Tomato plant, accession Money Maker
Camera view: horizontal (90 deg, fisheye); turntable rotation: 60 degrees
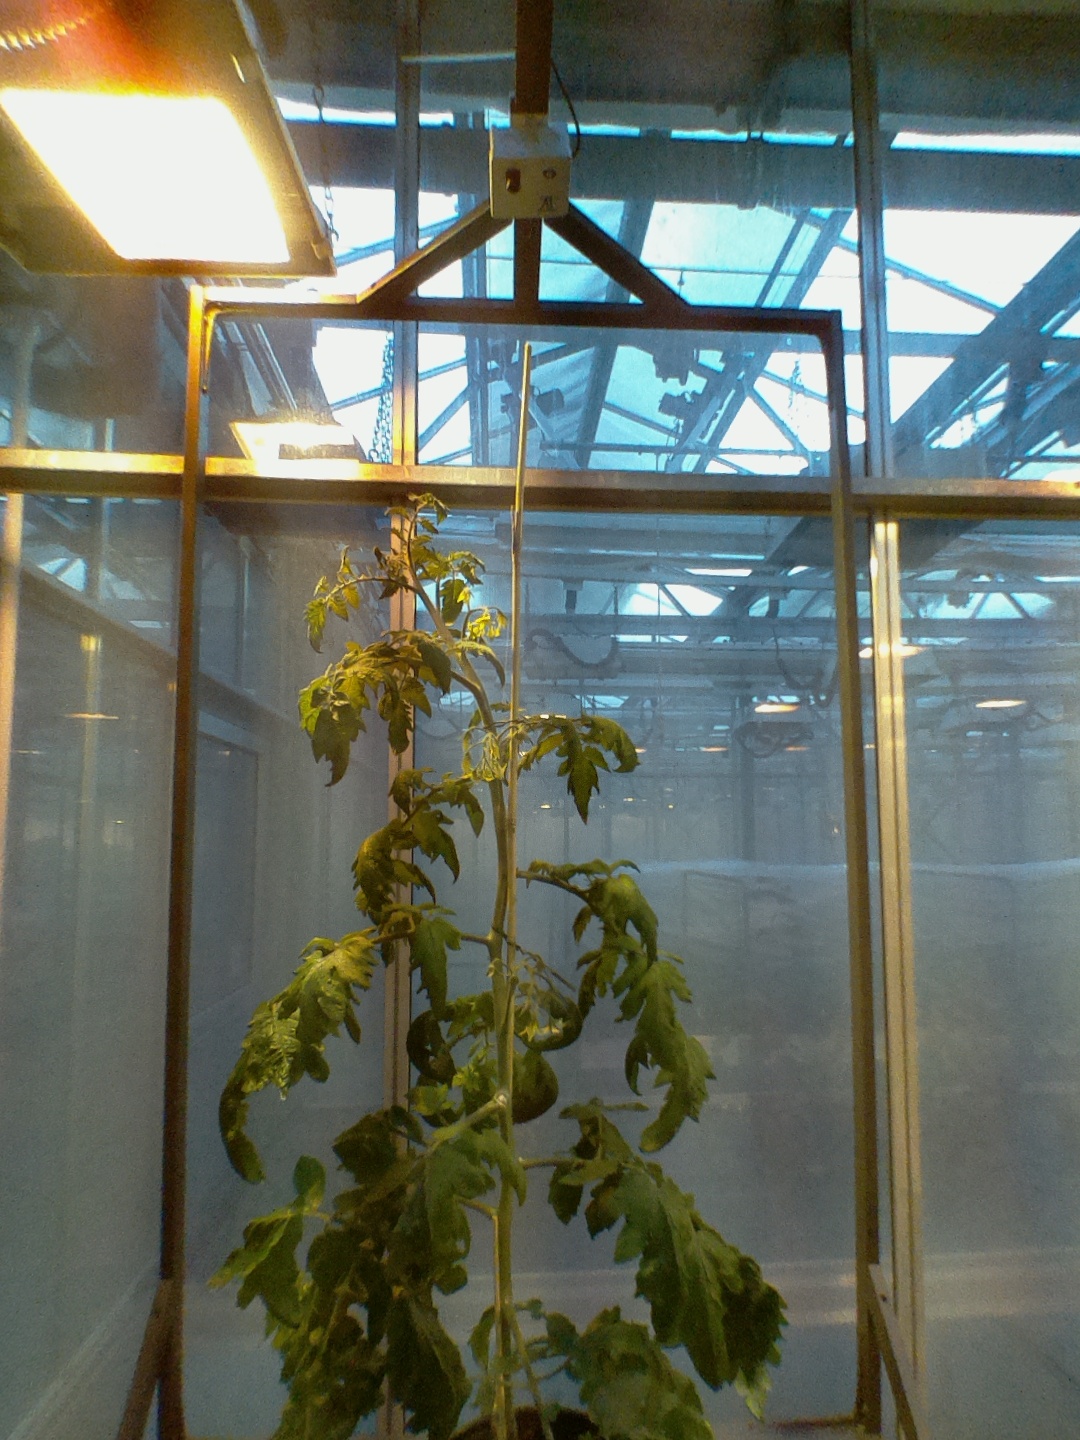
BBCH growth stage 70: Fruits at the main stem or branches visibles